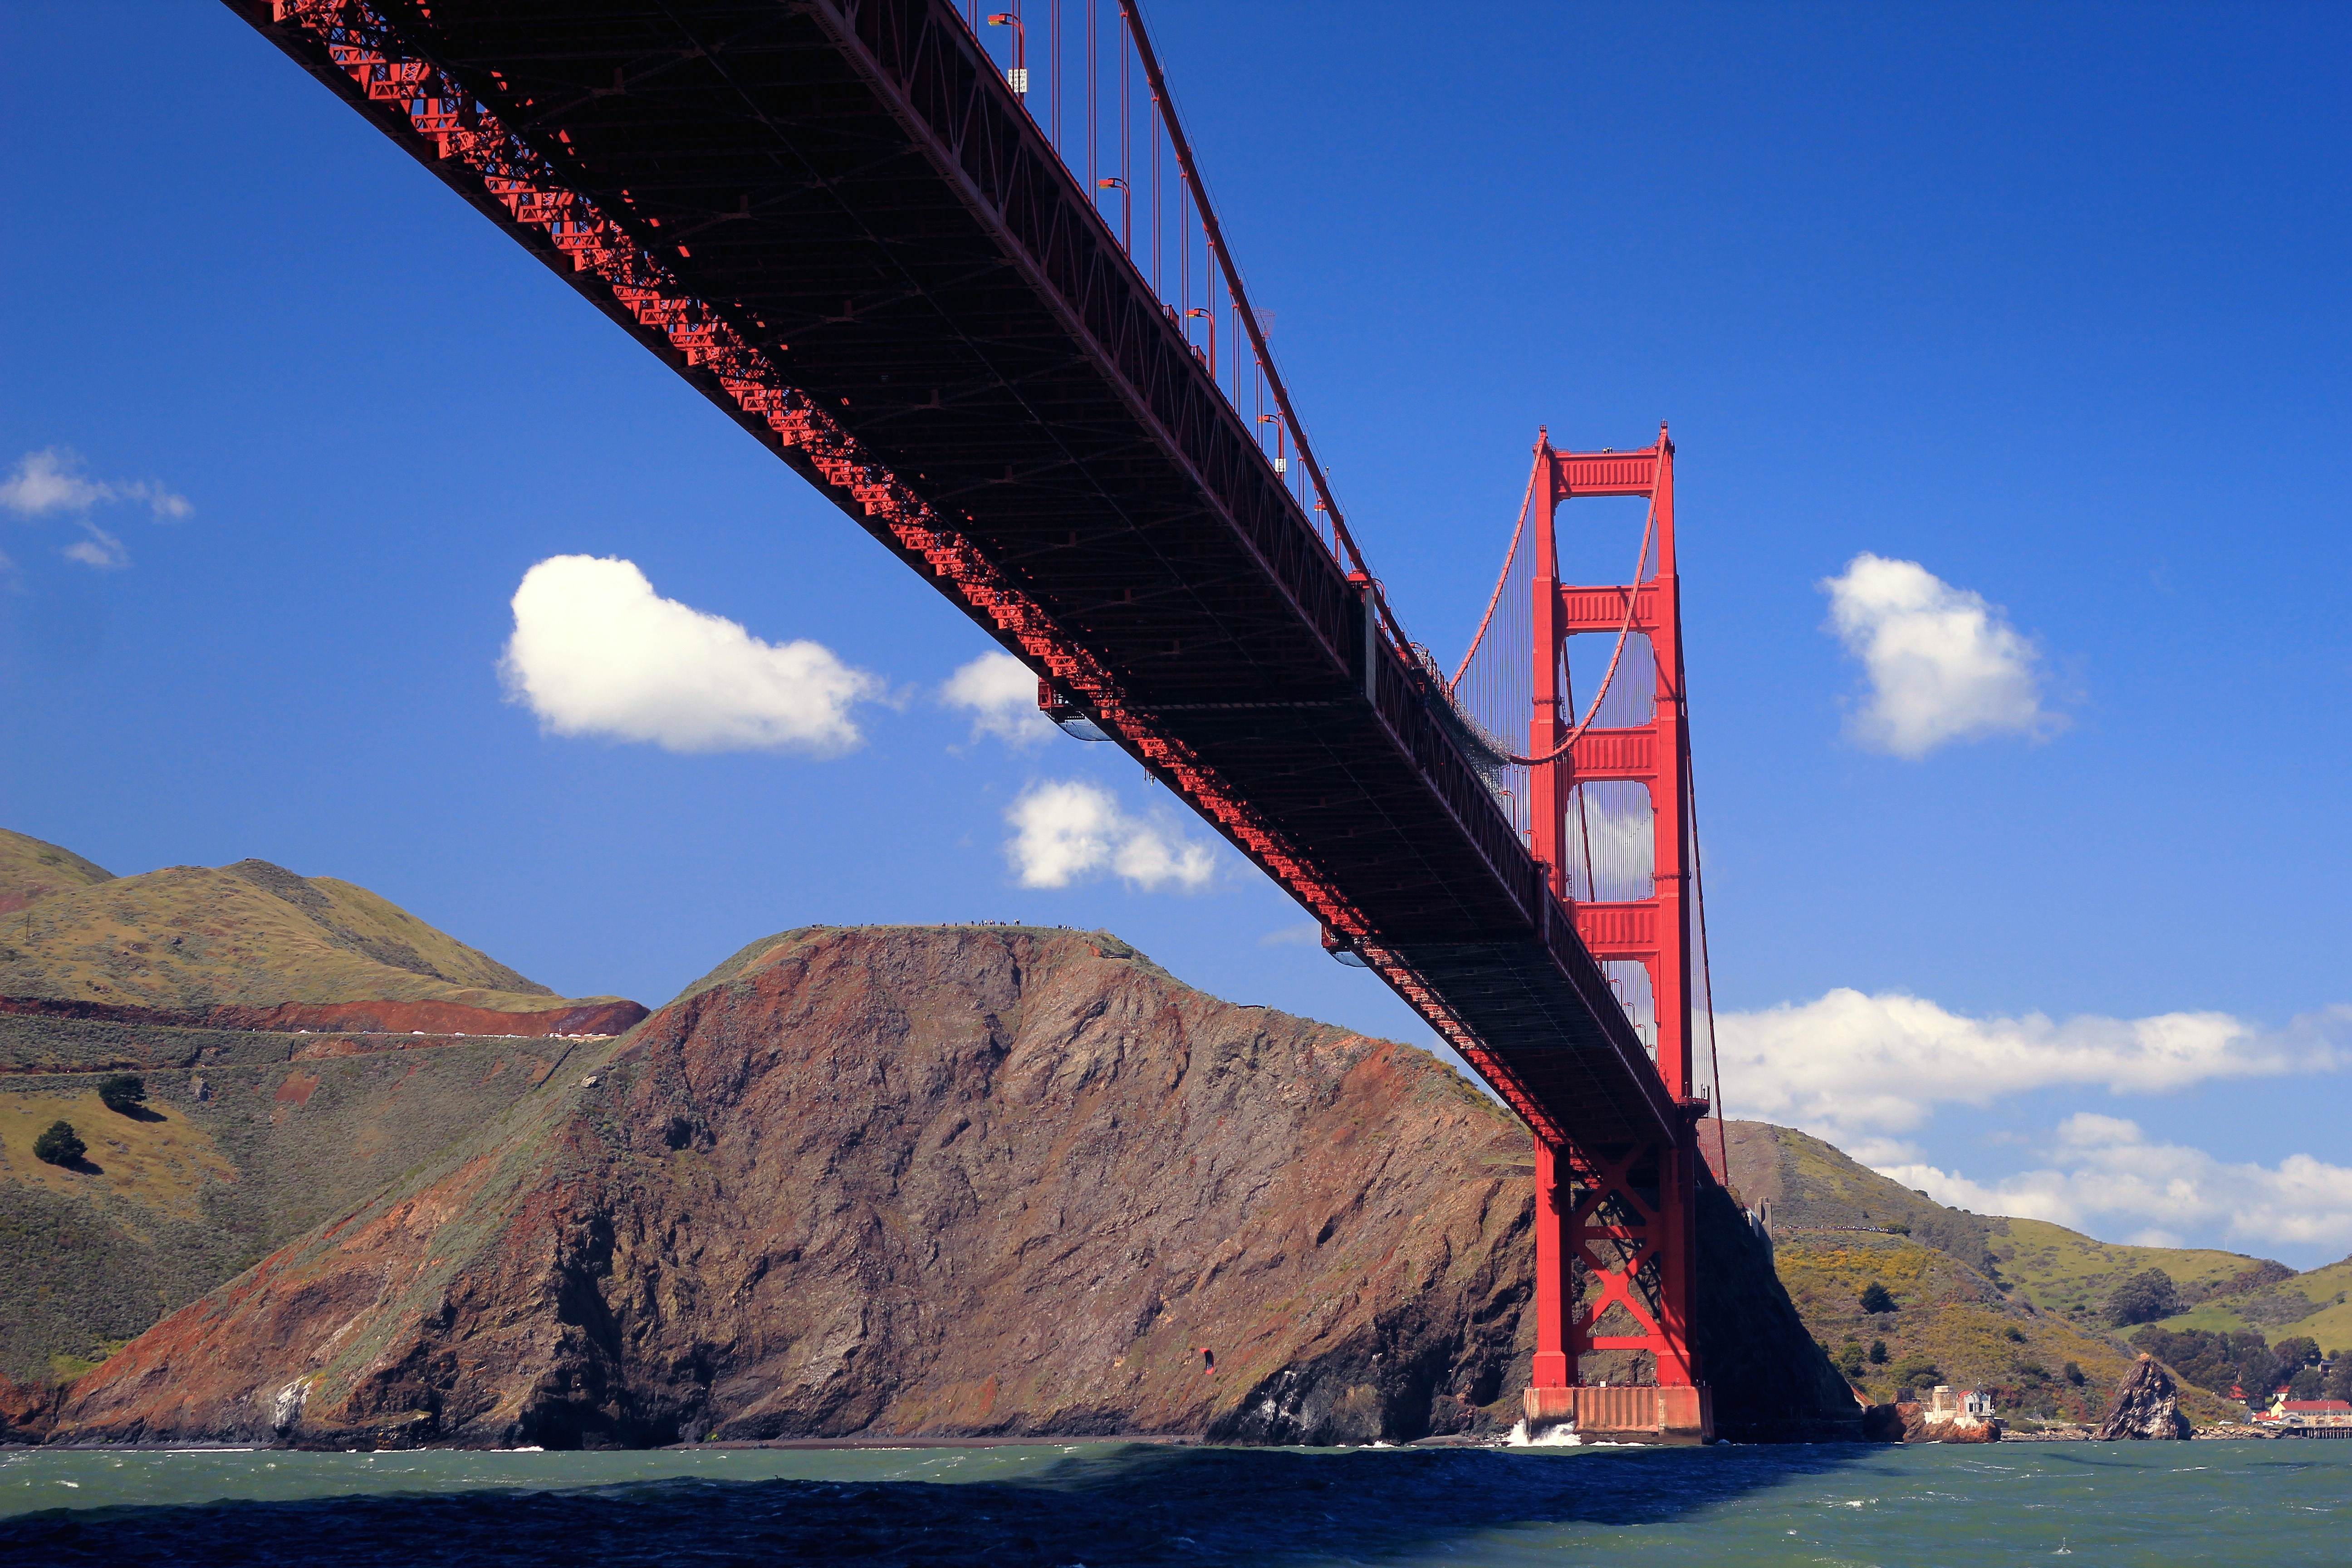
landscape, sea, coast, water, ocean, architecture, structure, sky, bridge, travel, golden gate bridge, san francisco, transportation, golden gate, golden, red, vehicle, tower, metal, usa, america, bay, landmark, suspension, attraction, tourism, california, san, famous, pacific, francisco